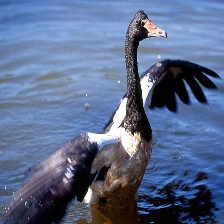
Species: MAGPIE GOOSE
Scientific name: ANSERANAS SEMIPALMATA
ImageNet parent category: goose